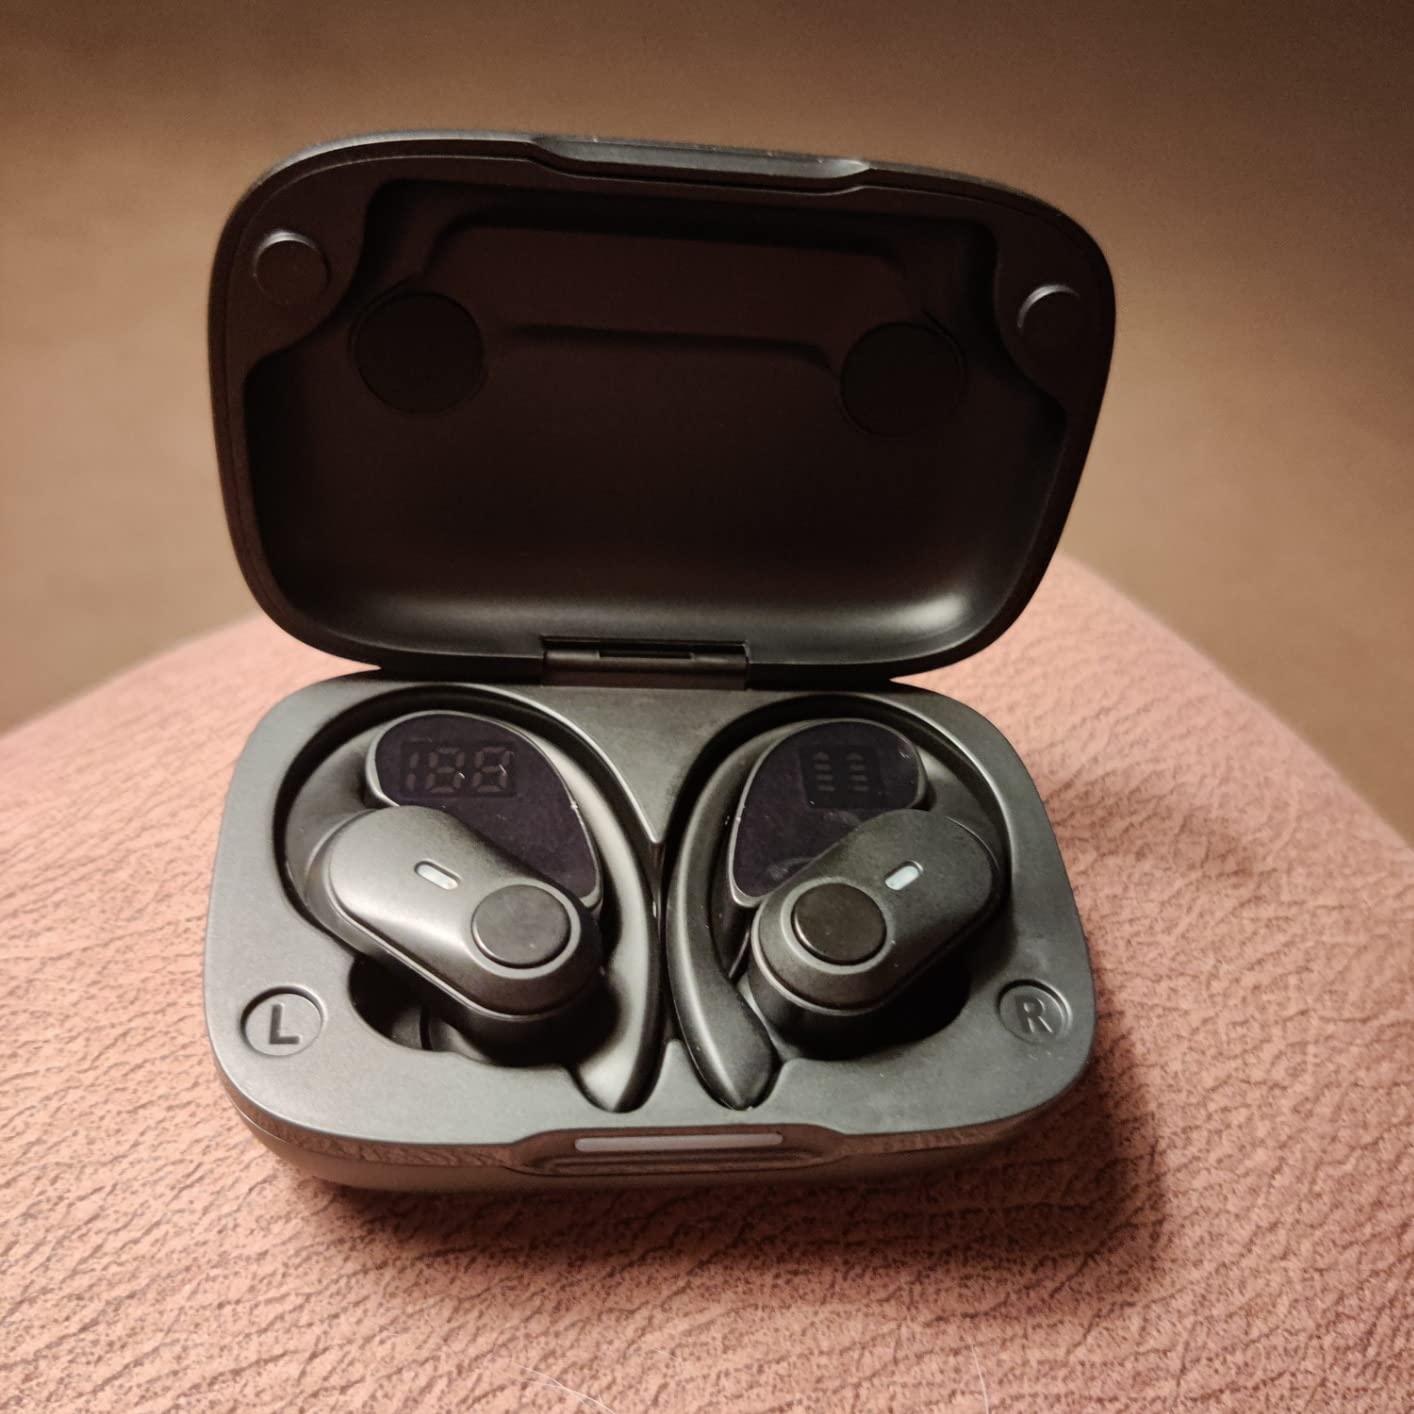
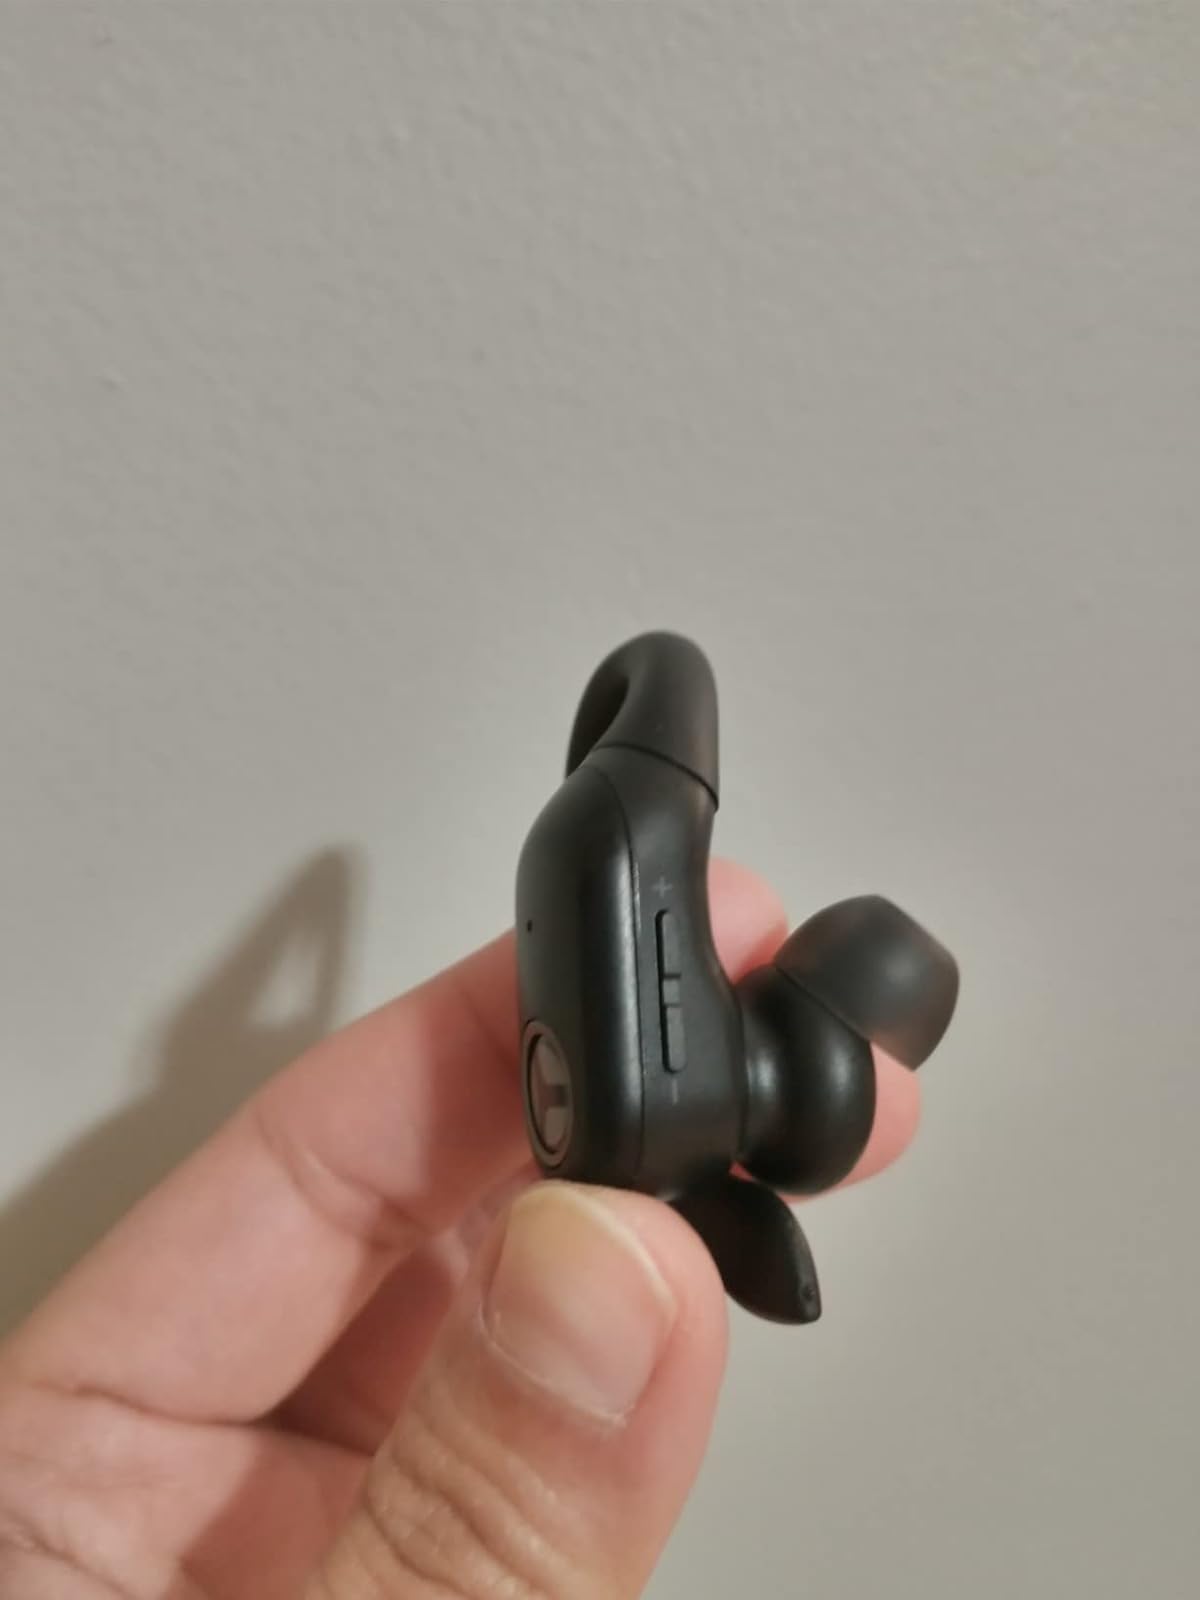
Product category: earbuds
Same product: no